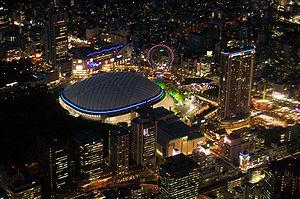
L'arrondissement de Bunkyō est un des vingt-trois arrondissements spéciaux de l'ancienne ville de Tokyo, au Japon. L'arrondissement a été fondé le 15 mars 1947.
Le Tokyo Dome est un stade pourvu de 55 000 sièges localisé dans l'arrondissement de Bunkyō, à Tōkyō. C'est le terrain des Yomiuri Giants, une équipe de baseball japonaise, et le Dome a parfois accueilli des rencontres de basket-ball et de football américain, aussi bien que des combats de catch et de free fight, des courses de monster trucks ou encore des concerts comme ceux de X-Japan, Luna Sea, L'Arc-en-Ciel, Michael Jackson, Prince, des Rolling Stones, Guns'N Roses, Mariah Carey ou Céline Dion. Il est surnommé « Big Egg » en raison de sa forme.
Koishikawa est l'un des quartiers de l'arrondissement de Bunkyō à Tokyo. Le quartier est essentiellement résidentiel.